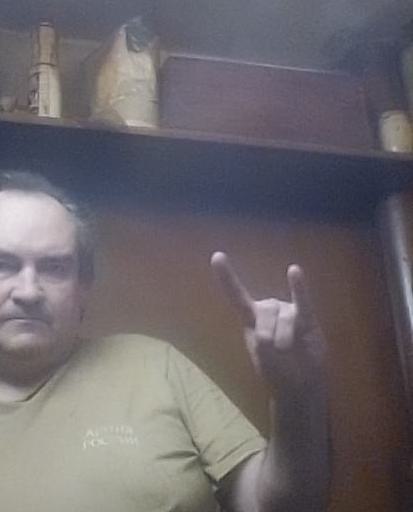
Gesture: rock